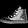
Label: Sneaker